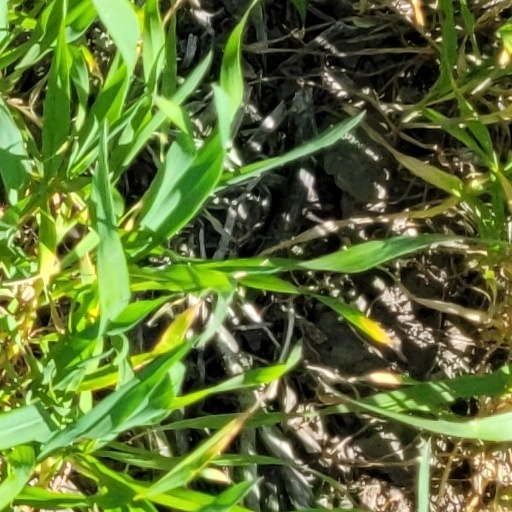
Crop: wheat